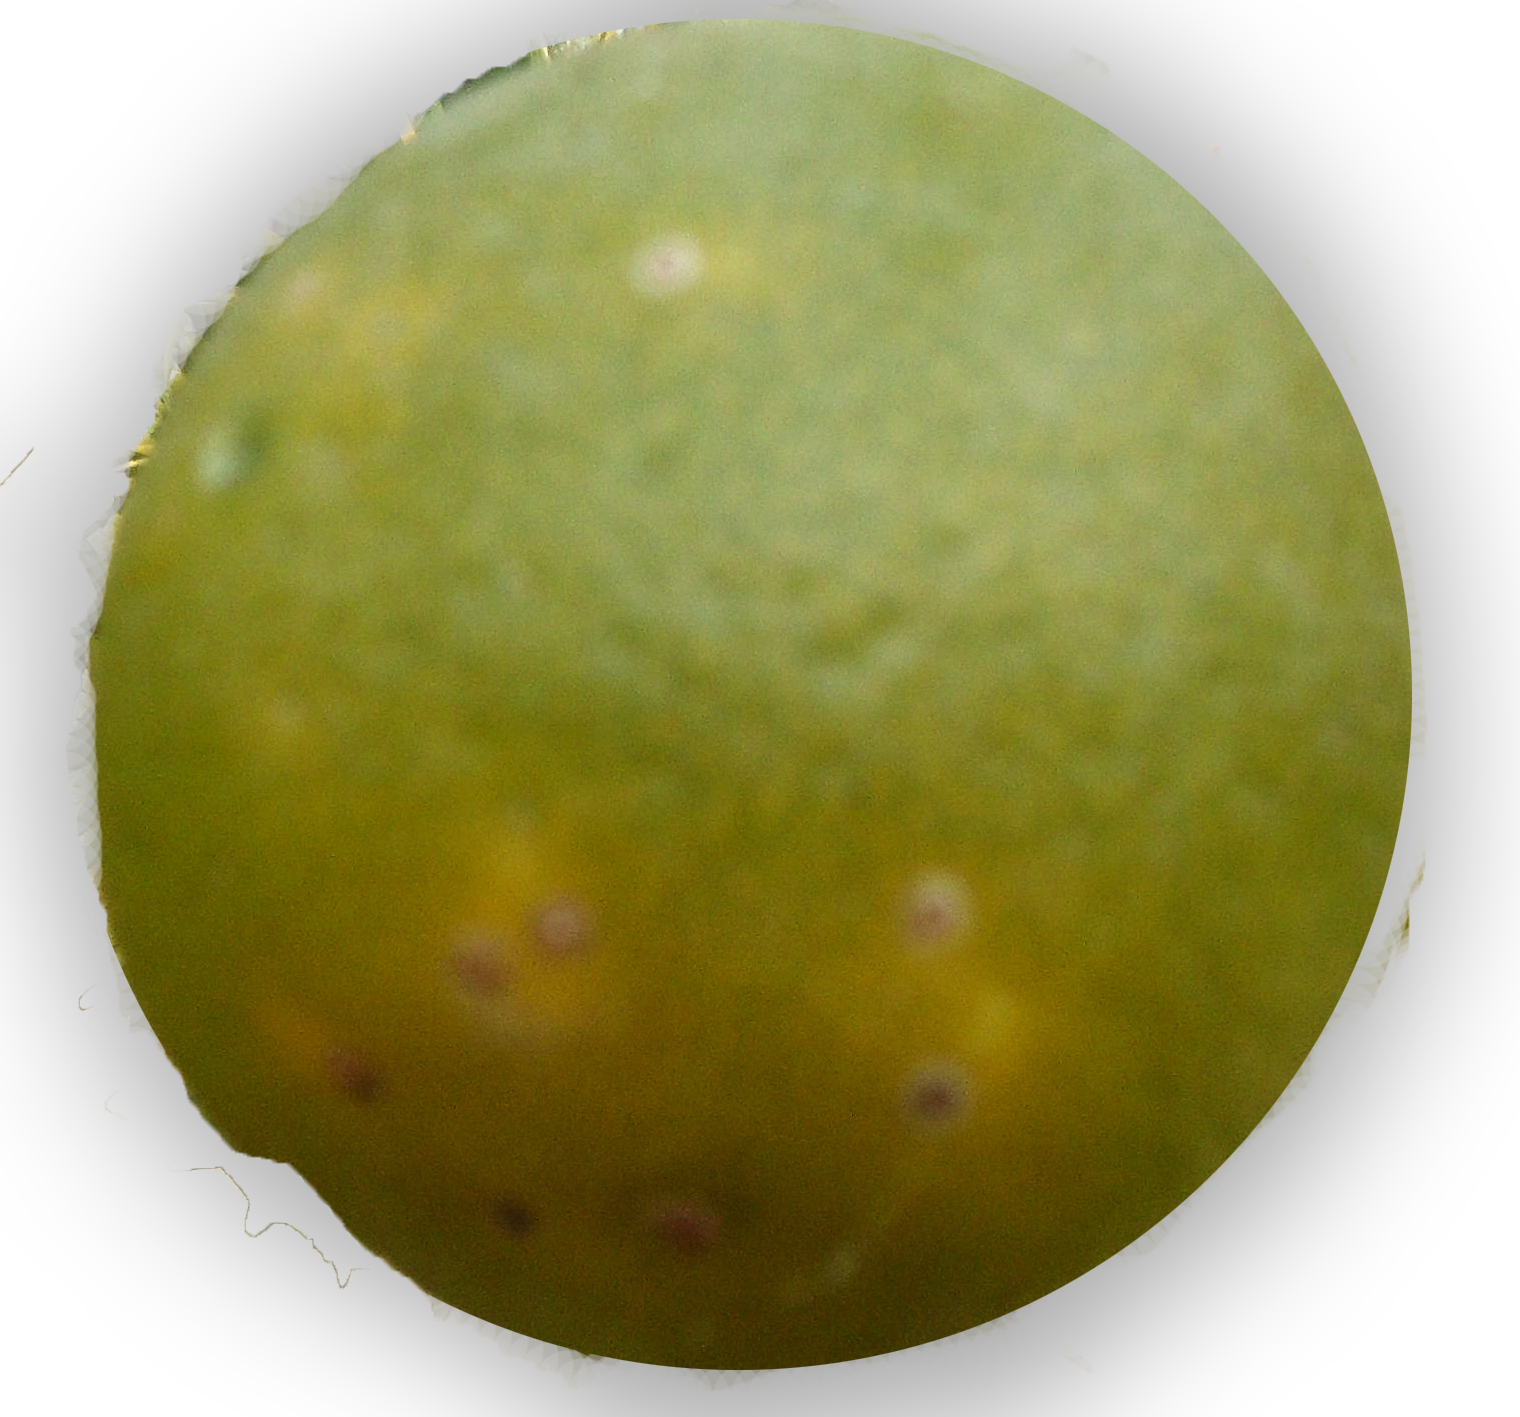
Plant part: fruit
Disease: greening